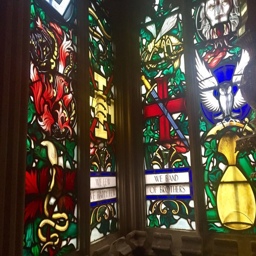
place of worship and military conflict